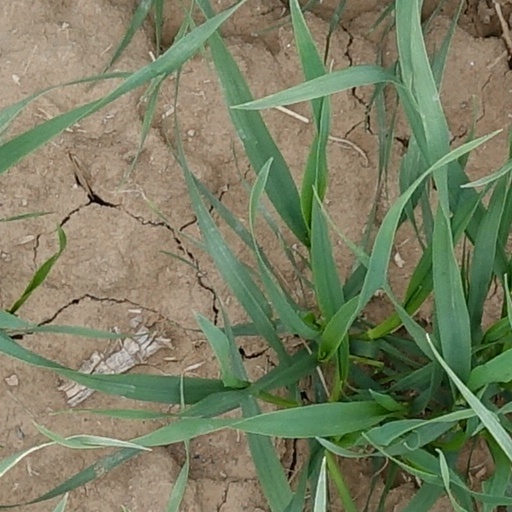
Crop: wheat